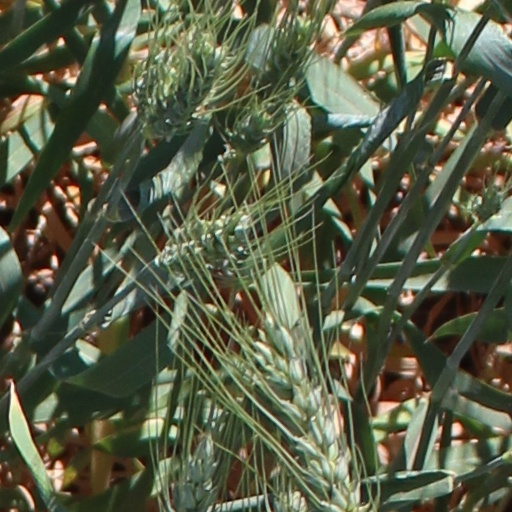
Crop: wheat